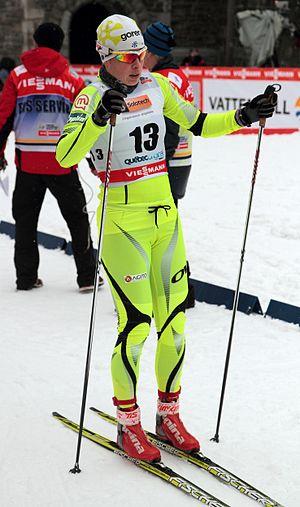
Vesna Fabjan, Coupe du monde de ski de fond 2012, Québec, Canada